Going to the People

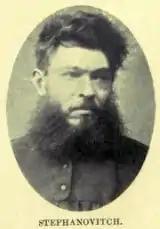
Yakov Stefanovich, leader of the Ukrainian "buntars"

Some participants openly declared that if state repression had not fallen on them, then they naturally would have become disillusioned and lose their revolutionary fervor themselves, but the arrests had instead strengthened much of their resolve. Those who continued on included Sergey Stepnyak-Kravchinsky who fled abroad where he planned to return and continue his populist agitation, Catherine Breshkovsky who was arrested and Yakov Stefanovich who evaded the police.